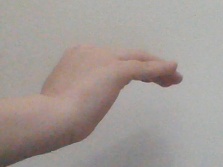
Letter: haa